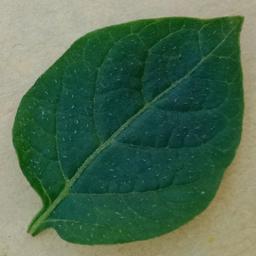
Etiqueta: Sana